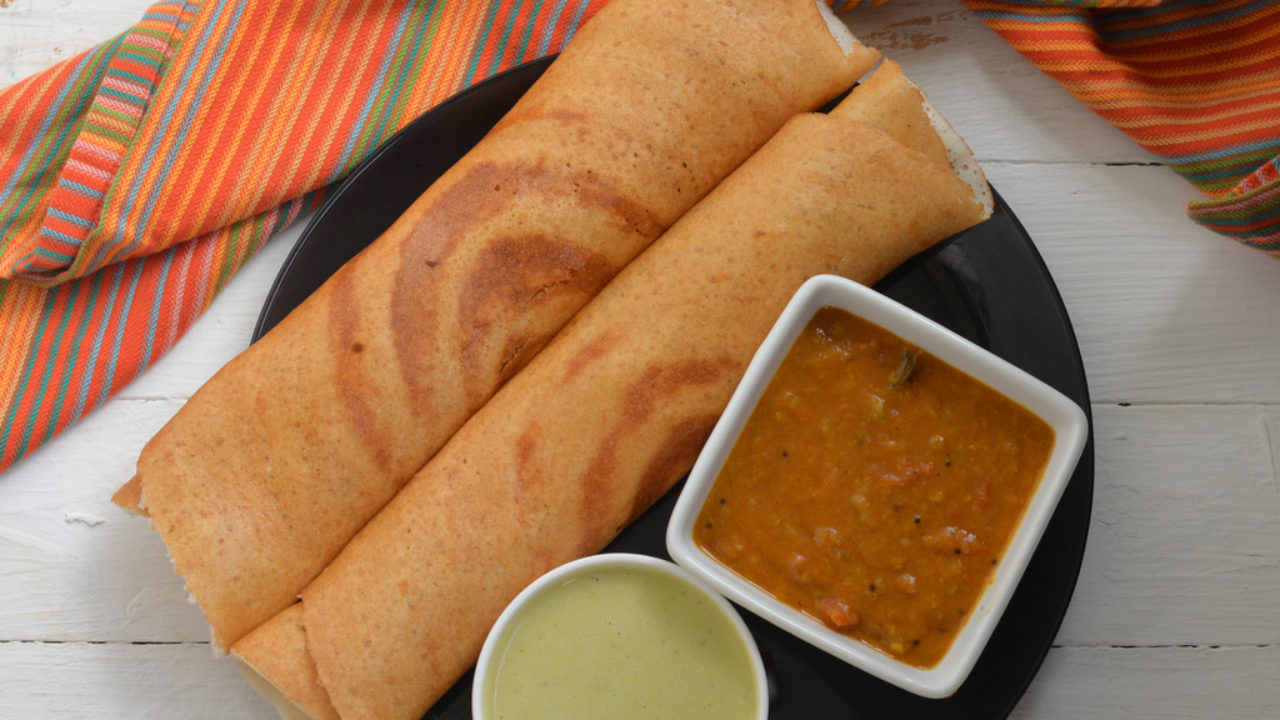
Dish: masala_dosa